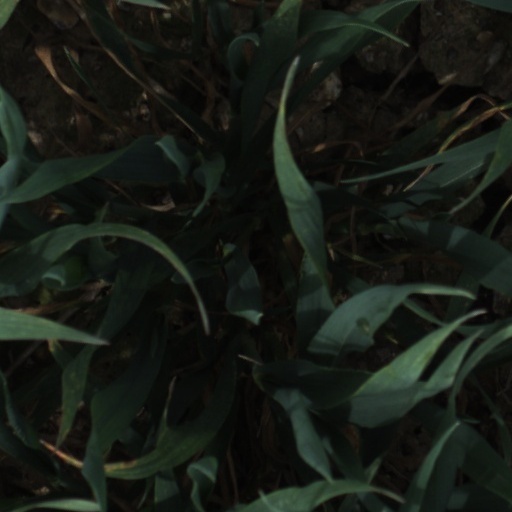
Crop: wheat